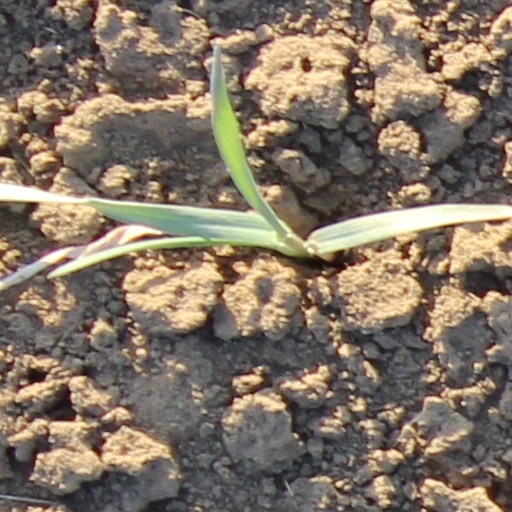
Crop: wheat